List of creatures in Meitei culture

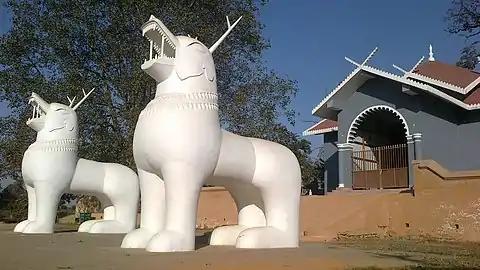
Kanglasha, a pair of dragons at Kangla

Meitei people, being the predominant ethnic group in the Himalayan kingdom of Manipur, has diverse cultural contacts with diverse communities of other nations since ancient times. The case is the same with Meitei folklore as well as Meitei culture. This is a list of the creatures of Ancient Meetei folklore.